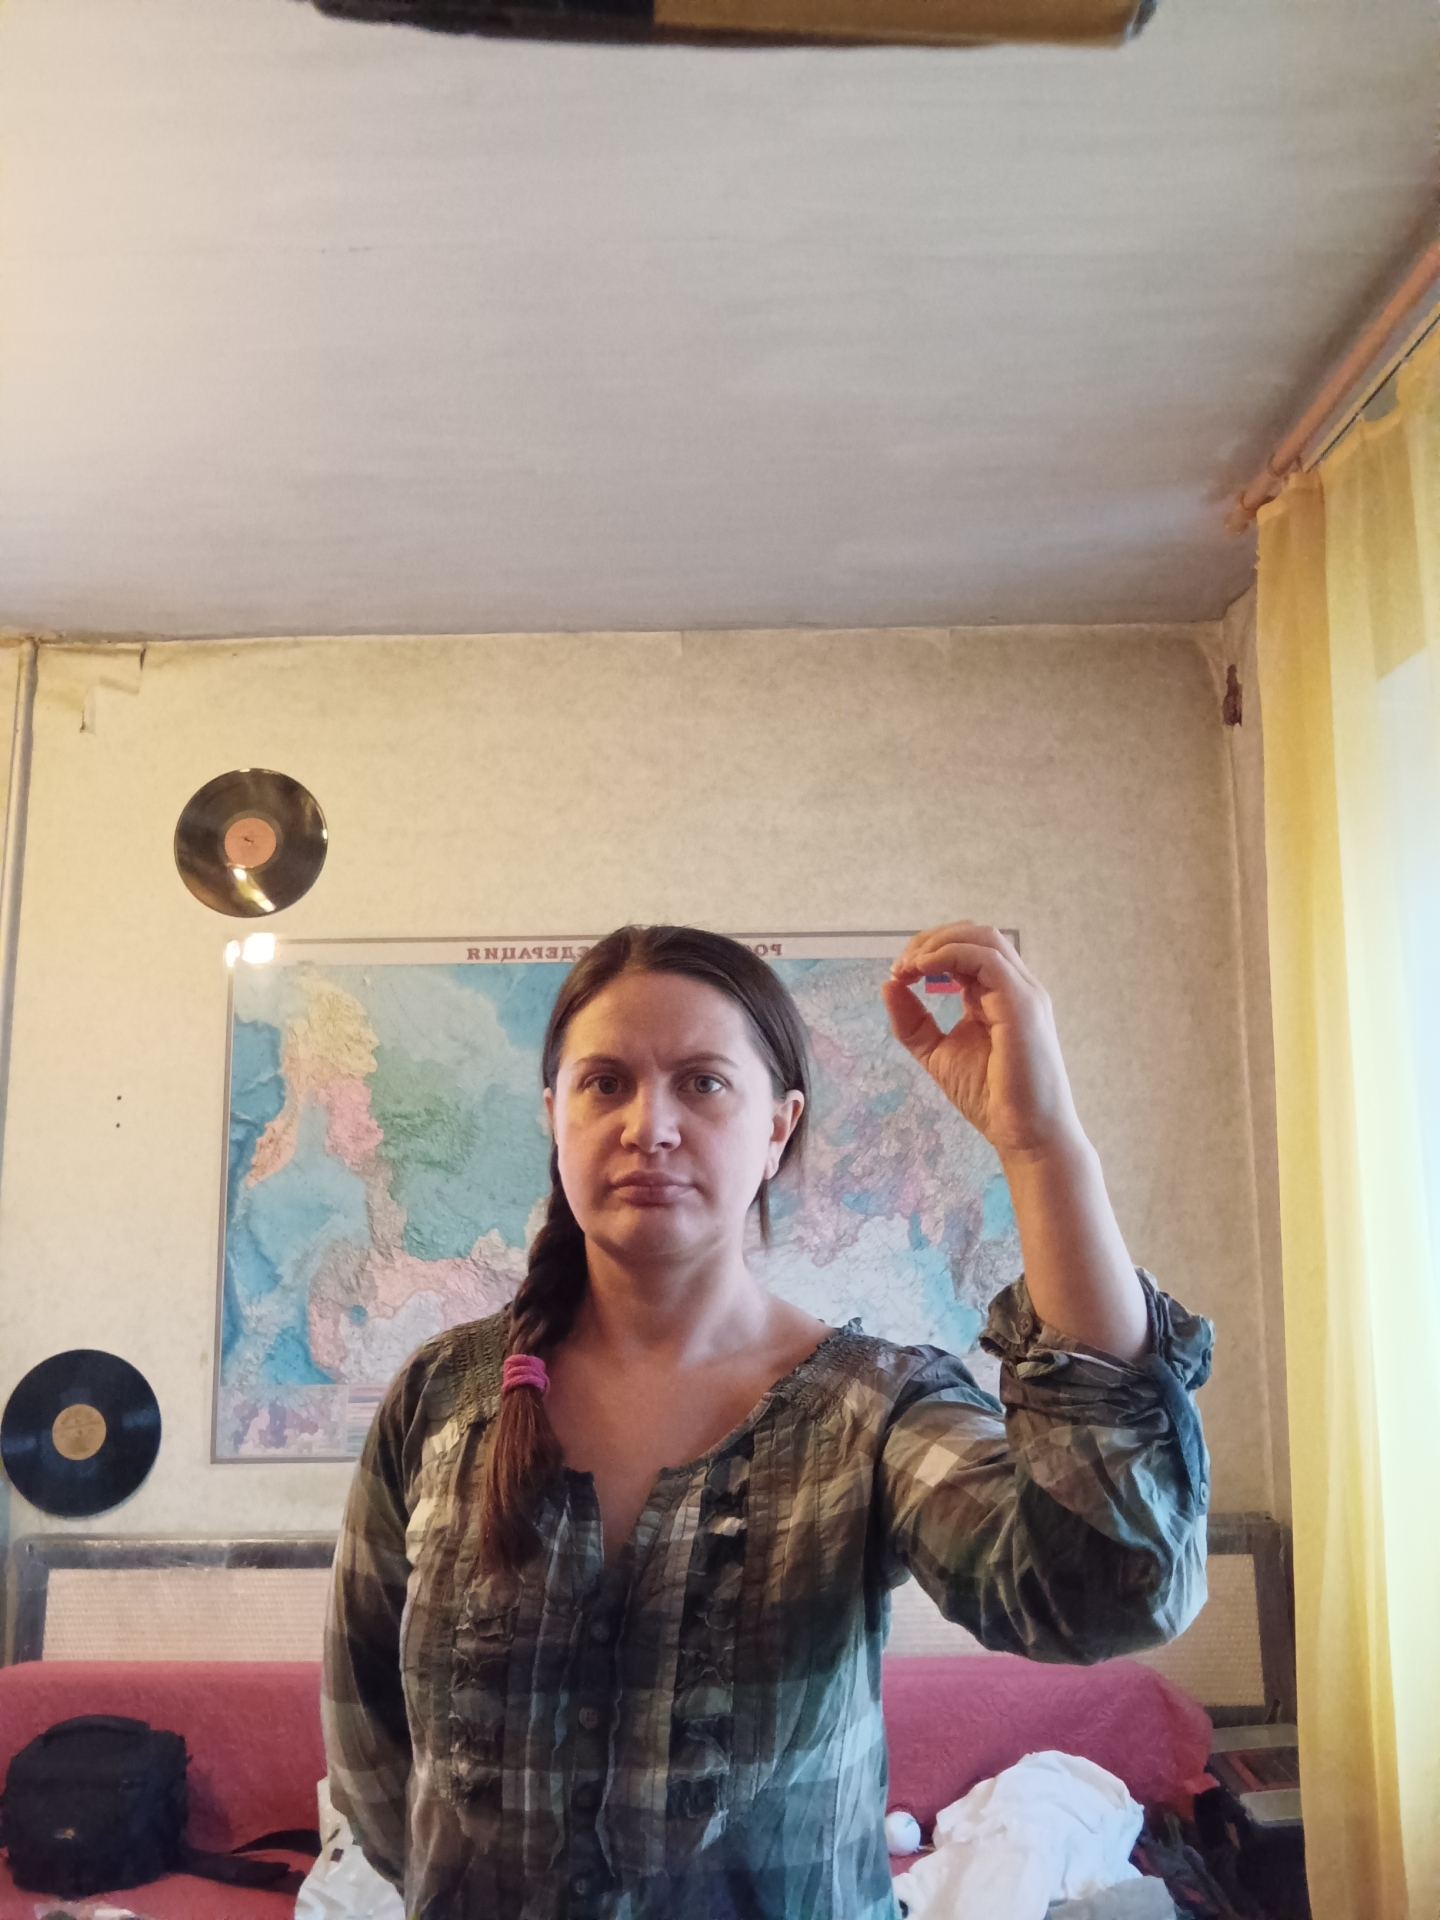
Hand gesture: grip